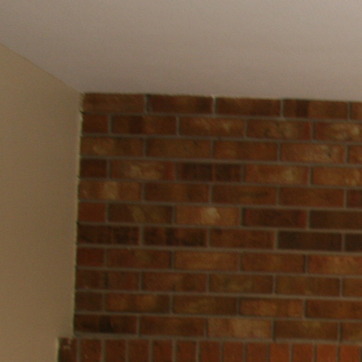
Material: brick